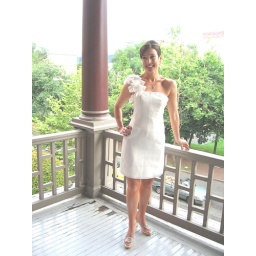
Alissa looked terrific in her beautiful white dress